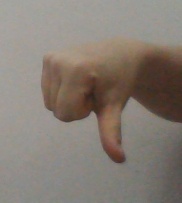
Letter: waw